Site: brandenburg
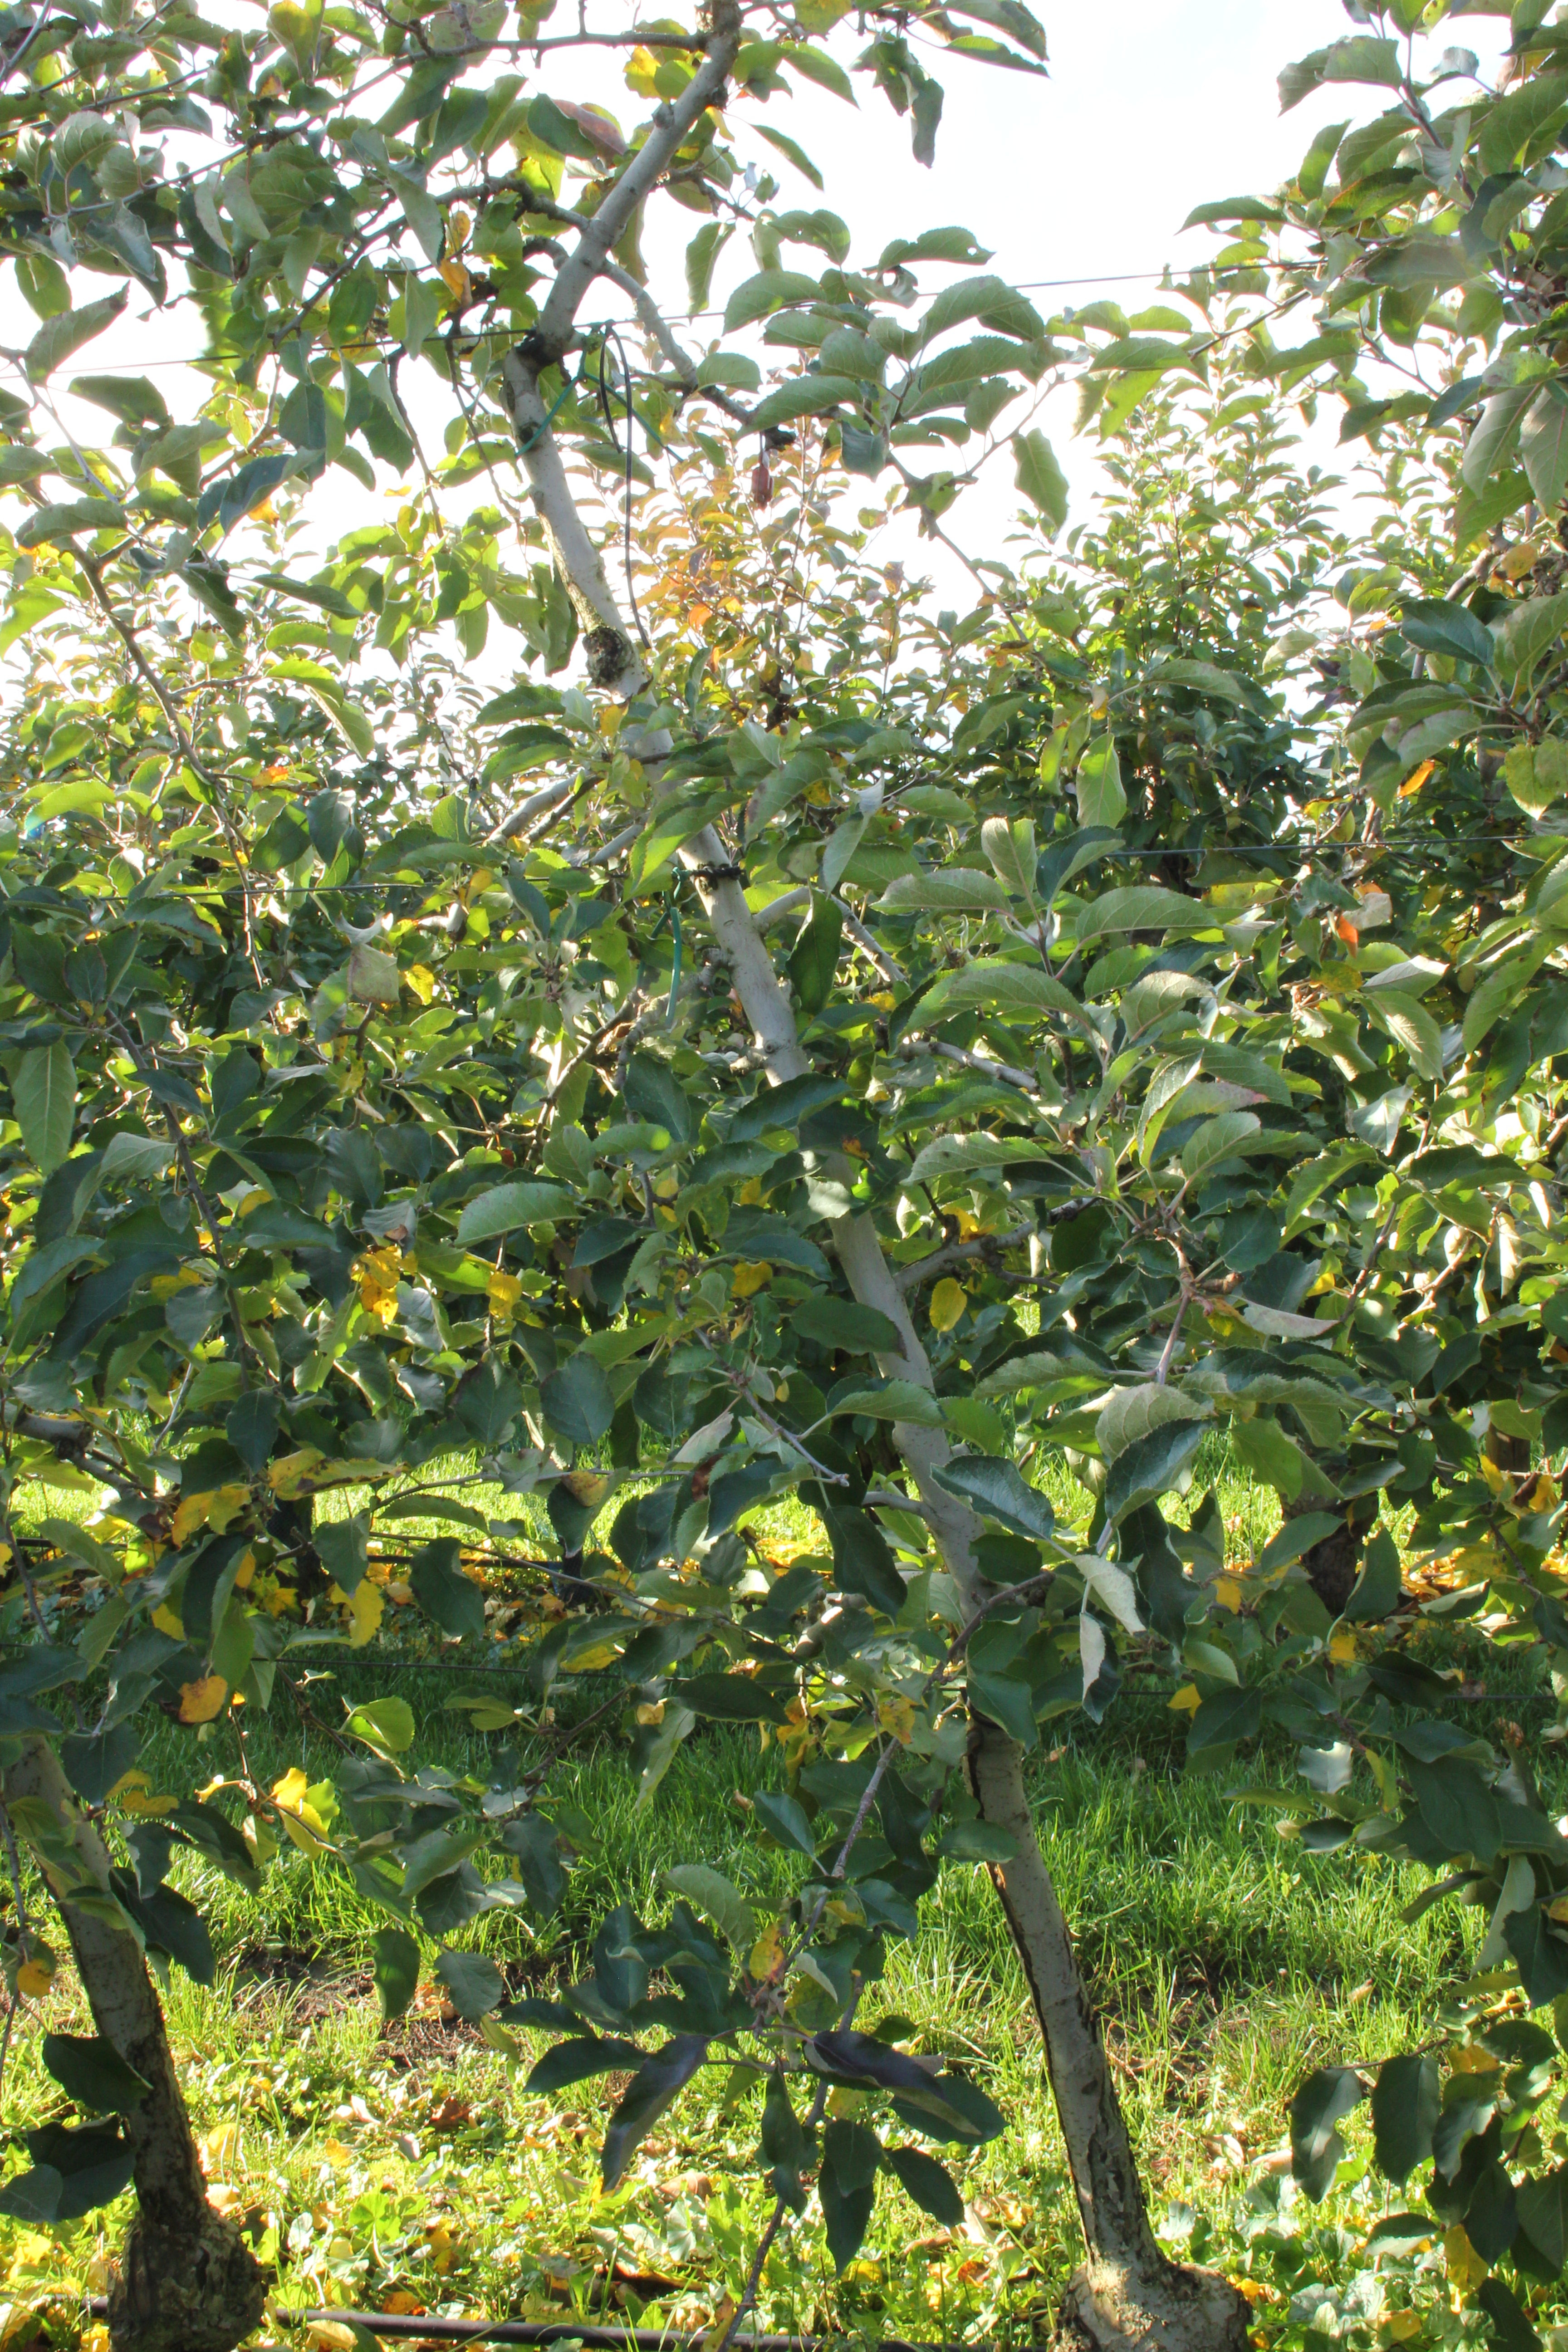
Growth stage (BBCH 91): Senescence, beginning of dormancy